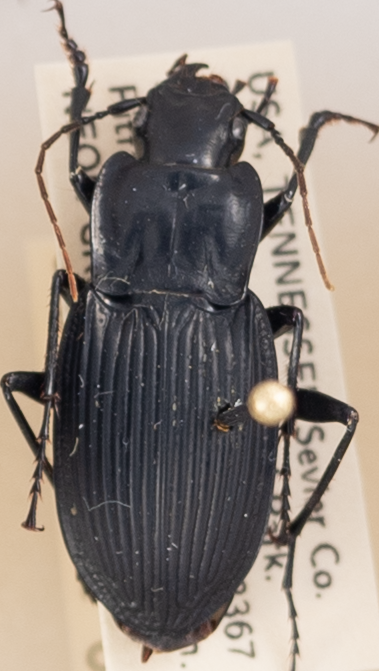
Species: Dicaelus teter
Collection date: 2021-07-20
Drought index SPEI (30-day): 0.382
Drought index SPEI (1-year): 1.25
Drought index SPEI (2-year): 1.962